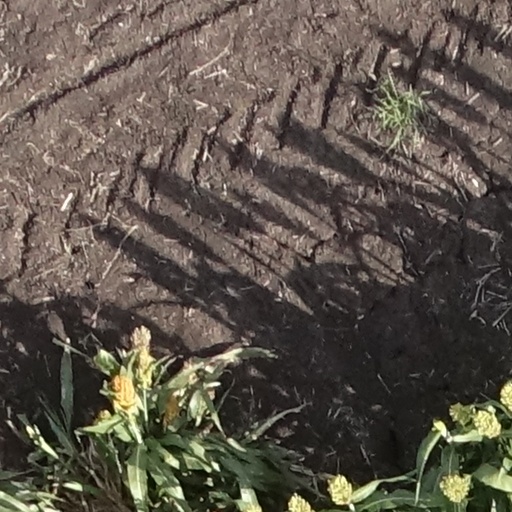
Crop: sorghum